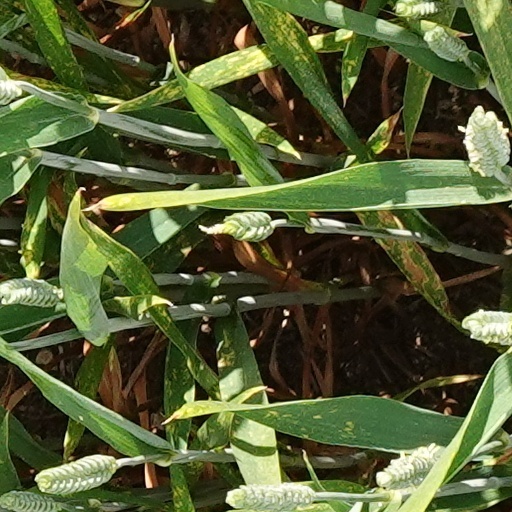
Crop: wheat